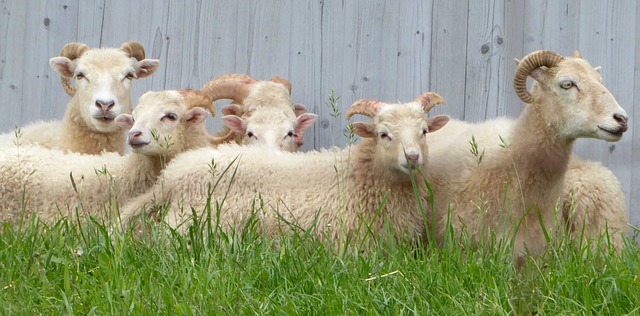
Label: sheep